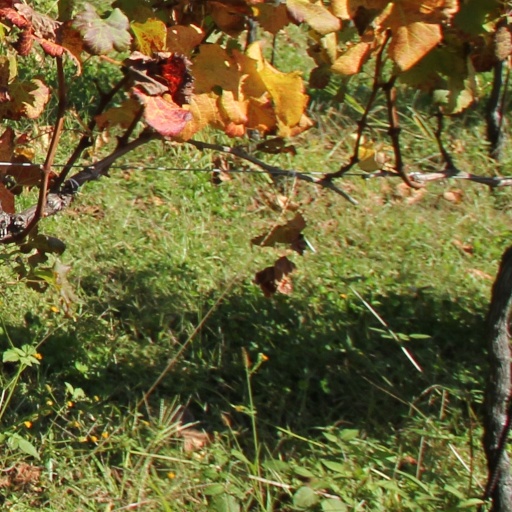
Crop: grape